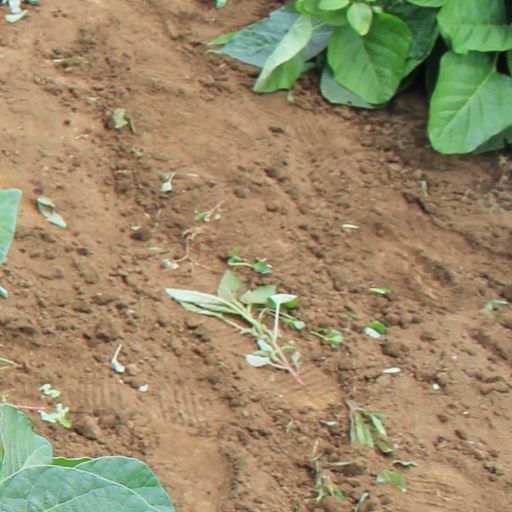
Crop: soybean